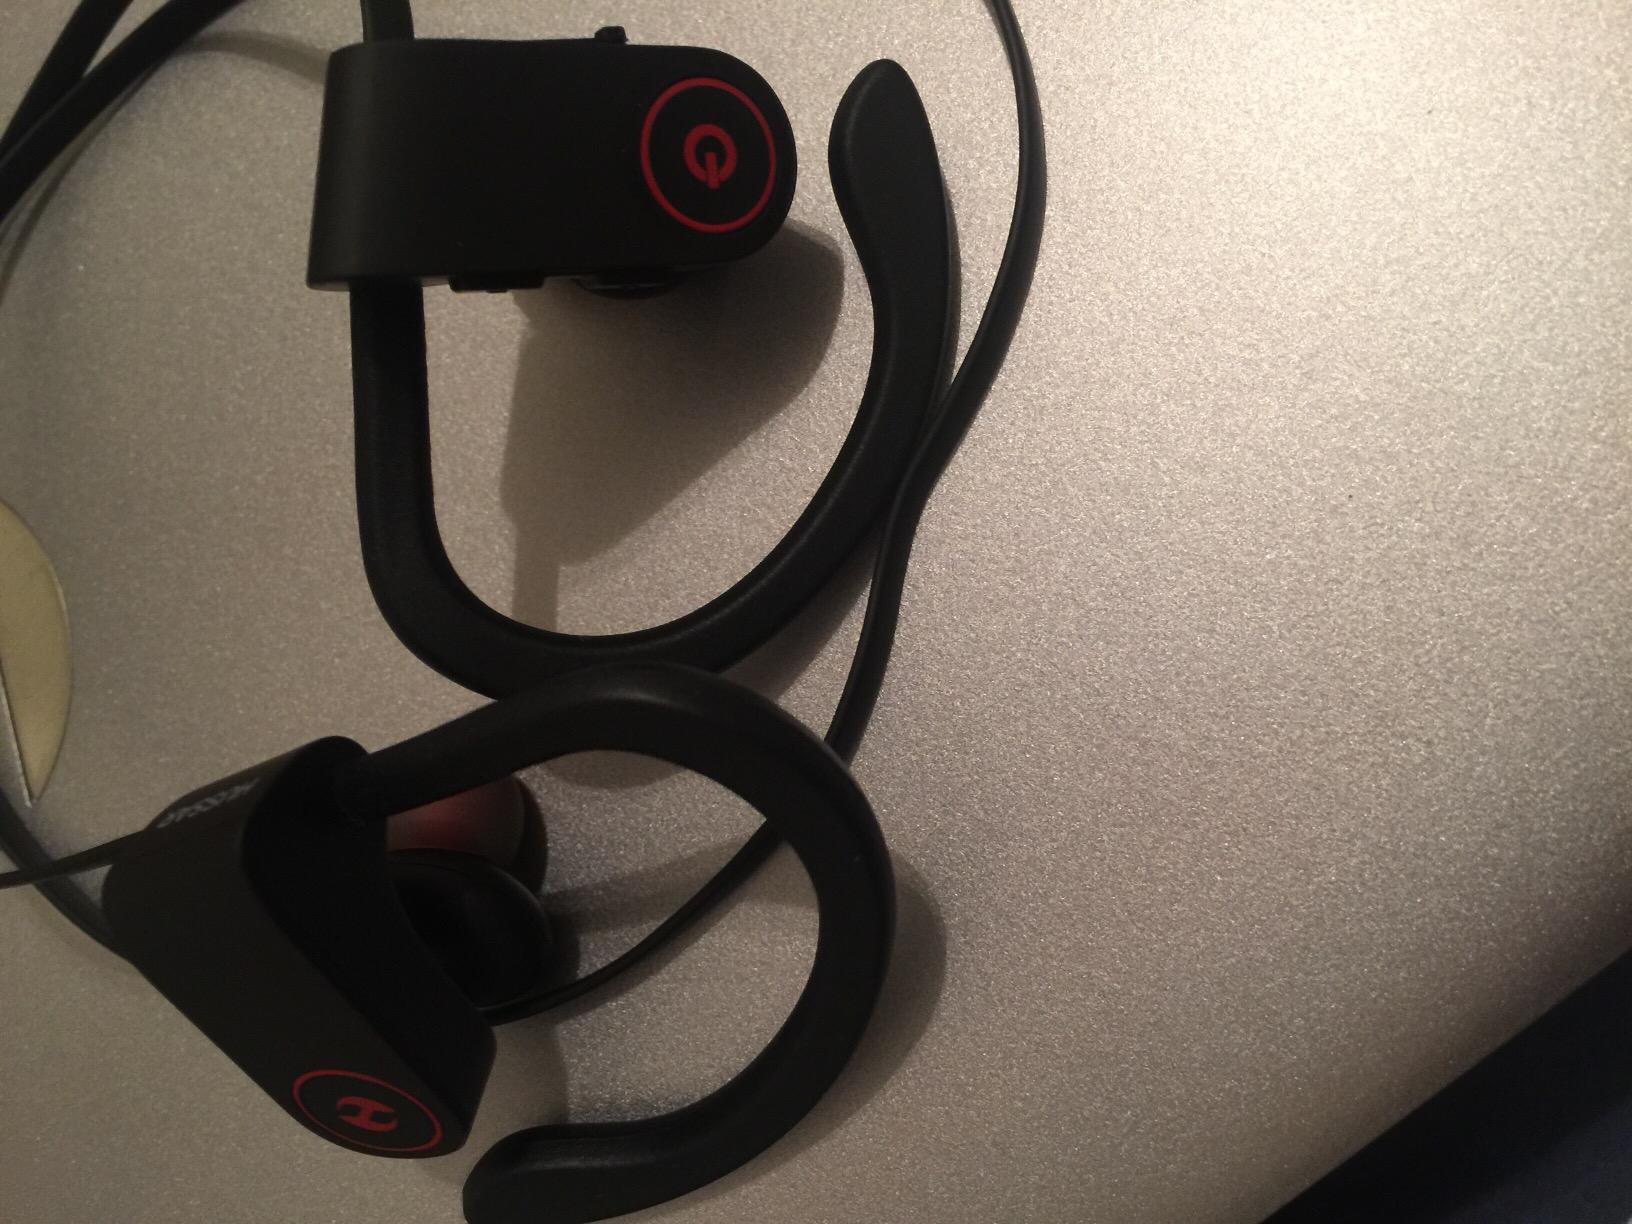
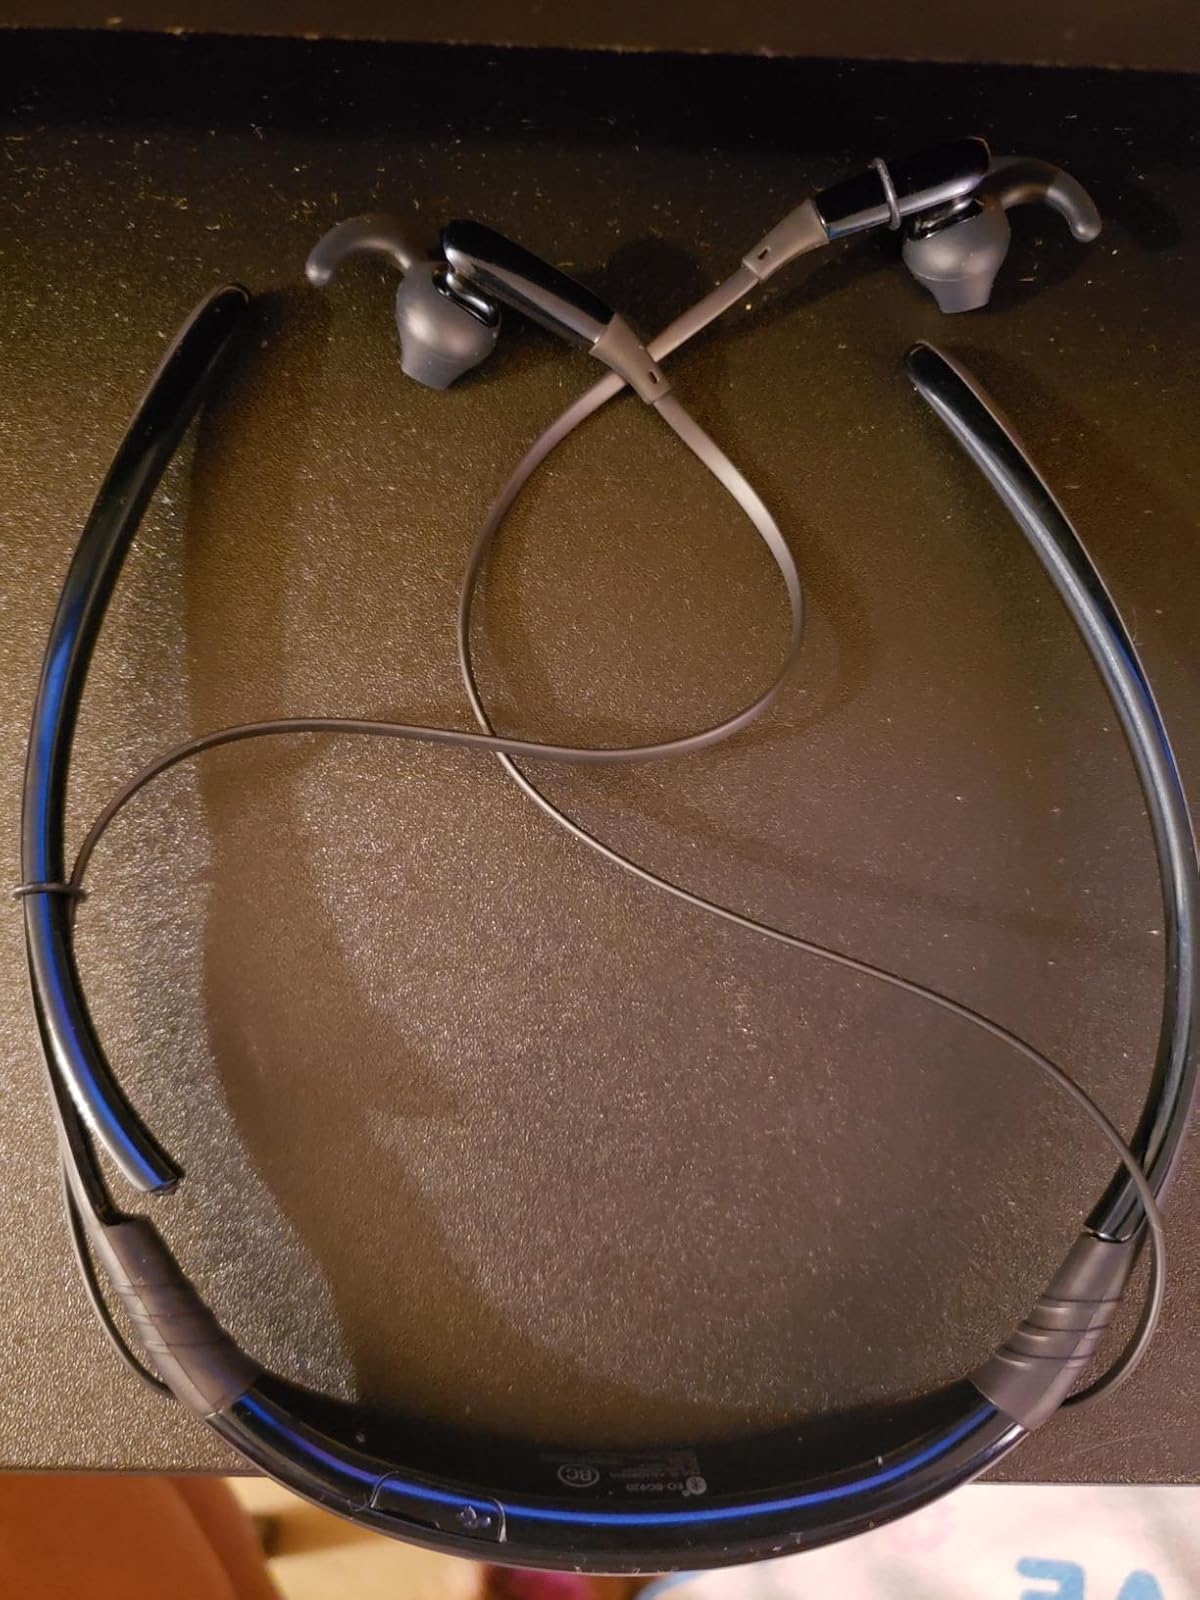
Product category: headphones
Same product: no